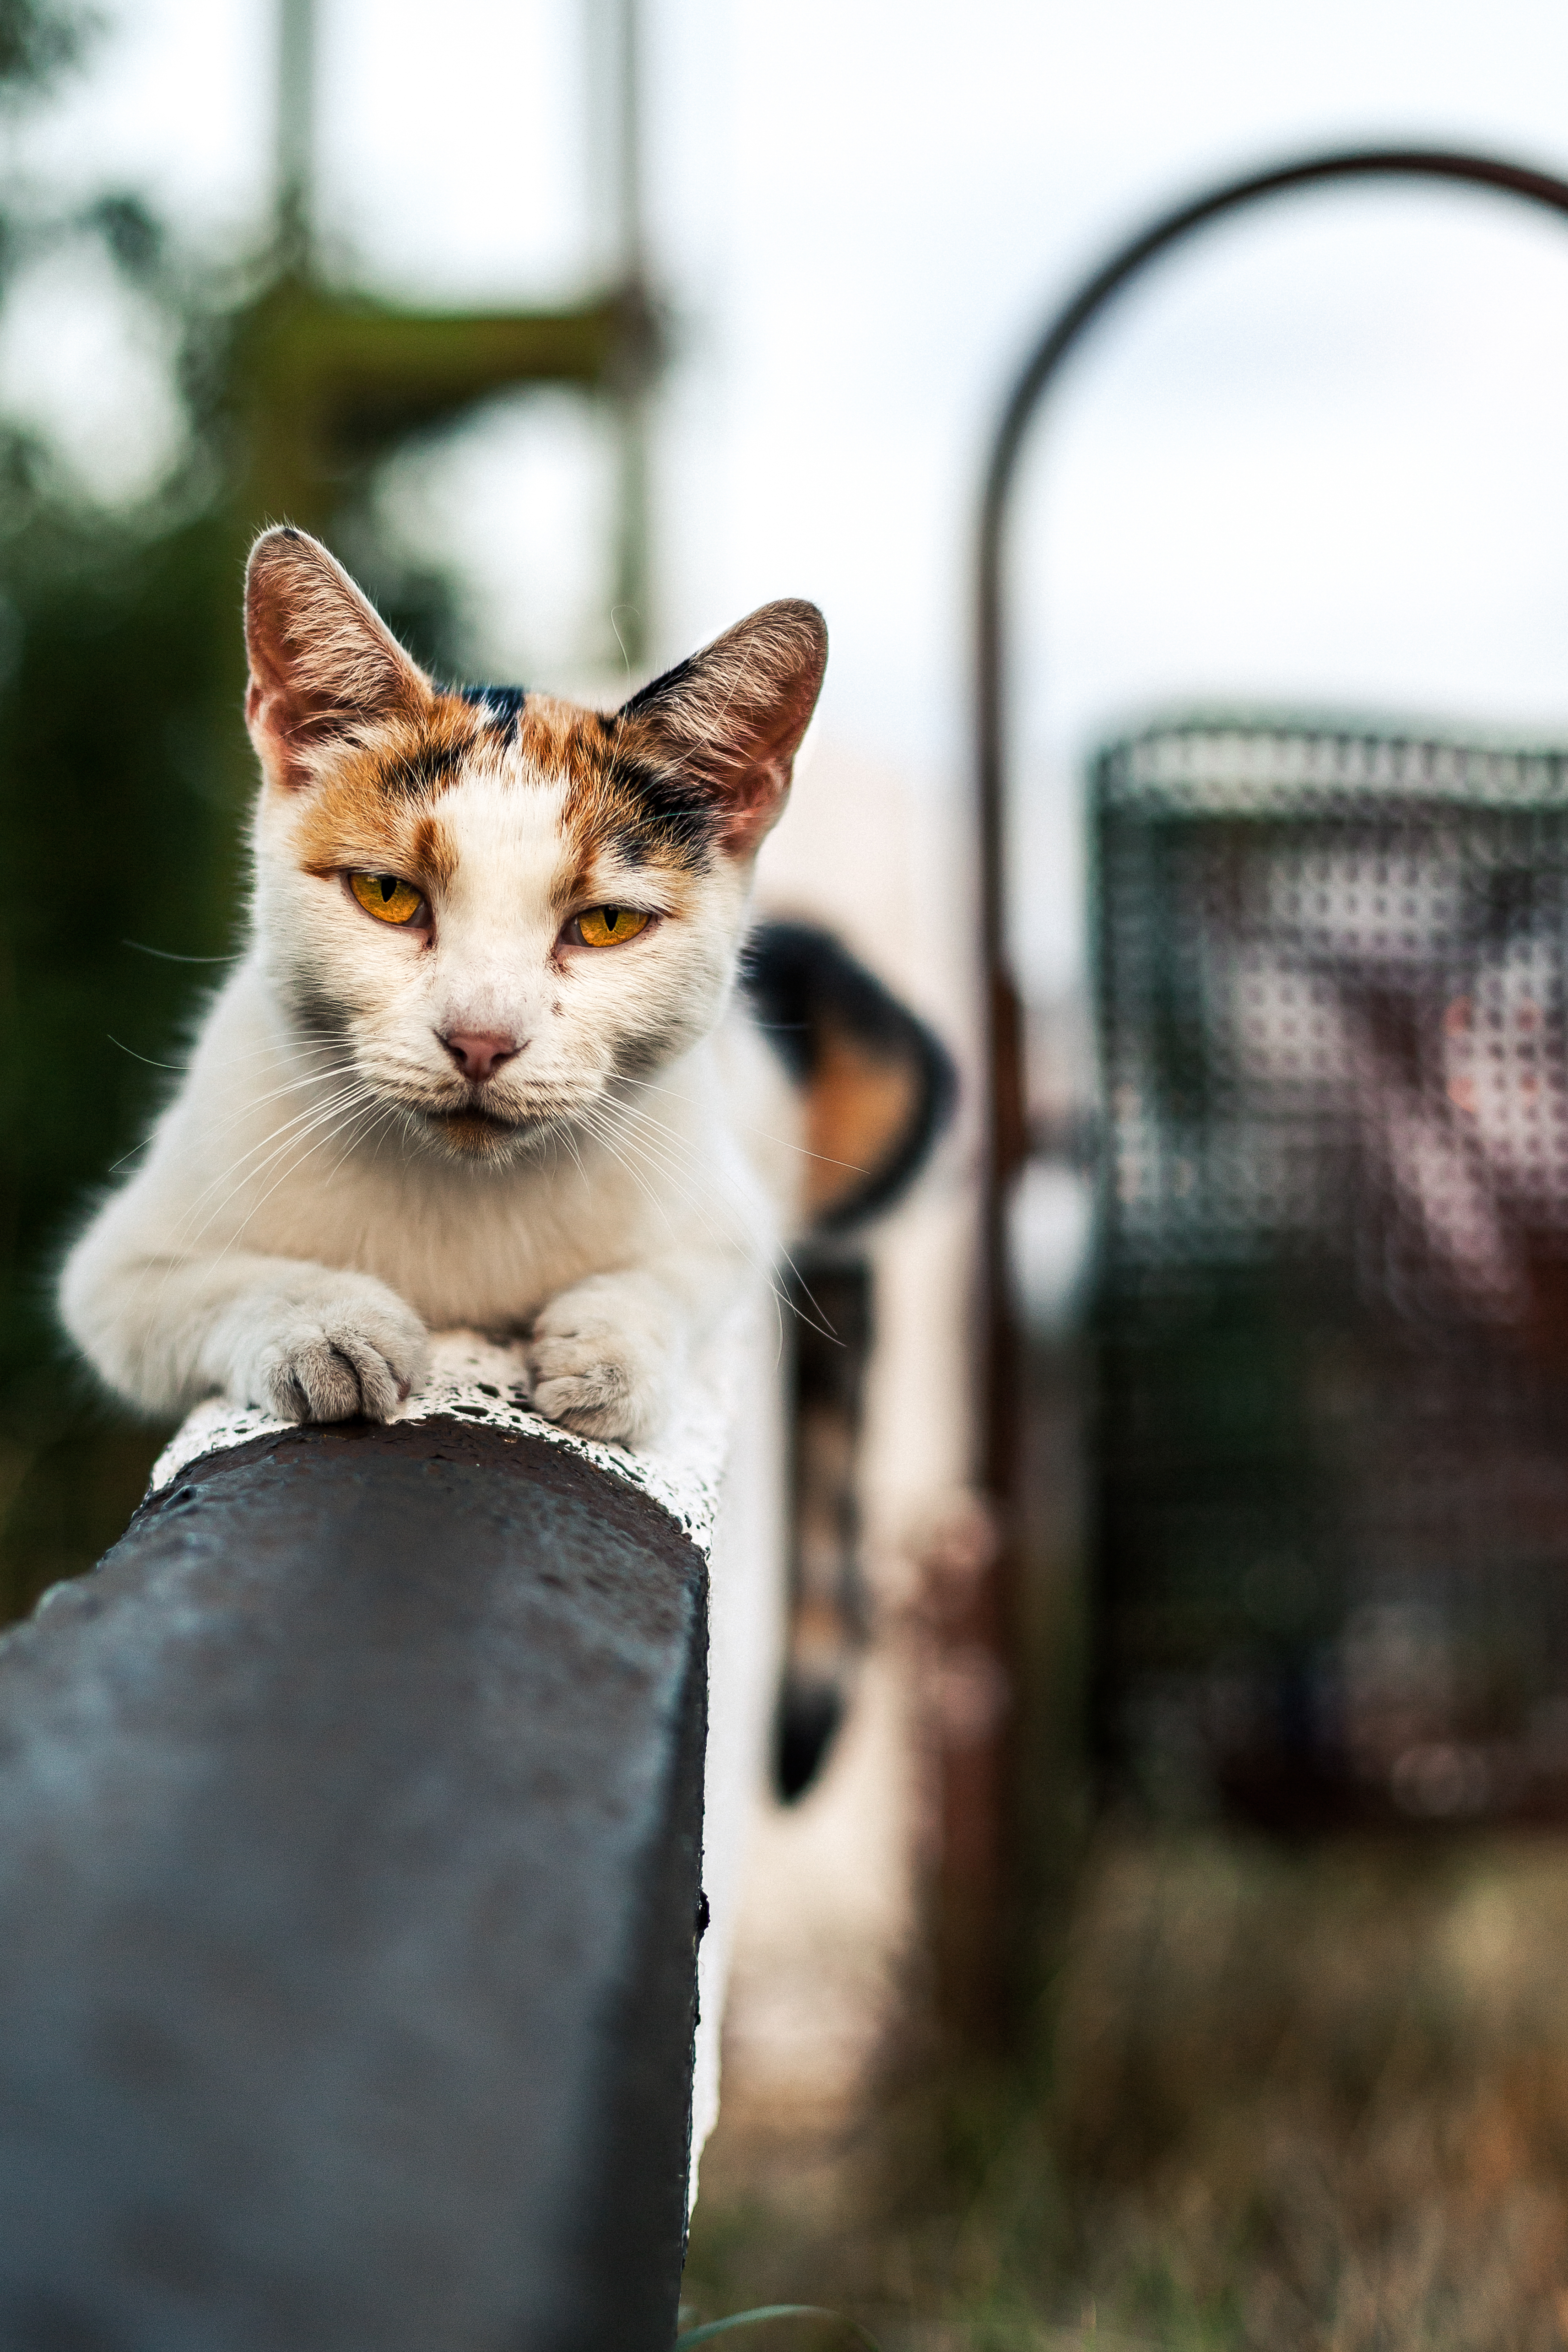
train, kitten, cat, canon, station, mammal, whiskers, 50mm, skin, vertebrate, 14, 5d, guardian, markii, 5d2, animal shelter, small to medium sized cats, cat like mammal